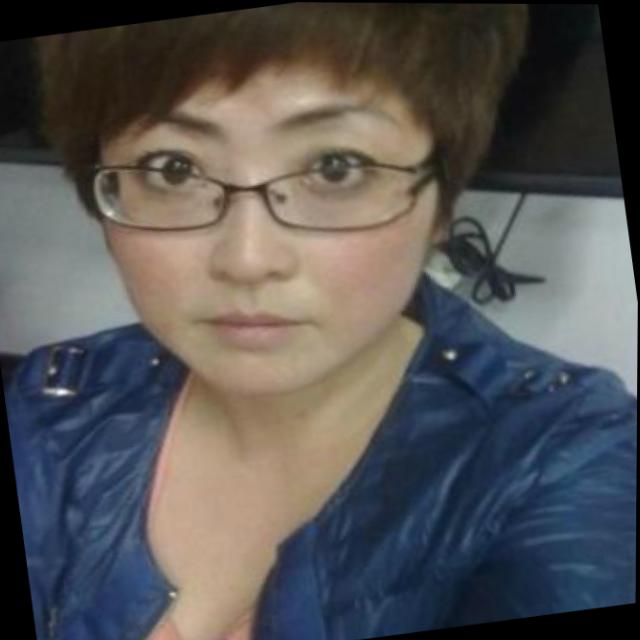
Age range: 21-44